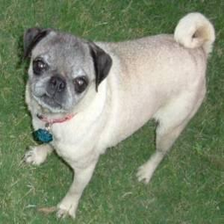
Species: dog
Breed: pug